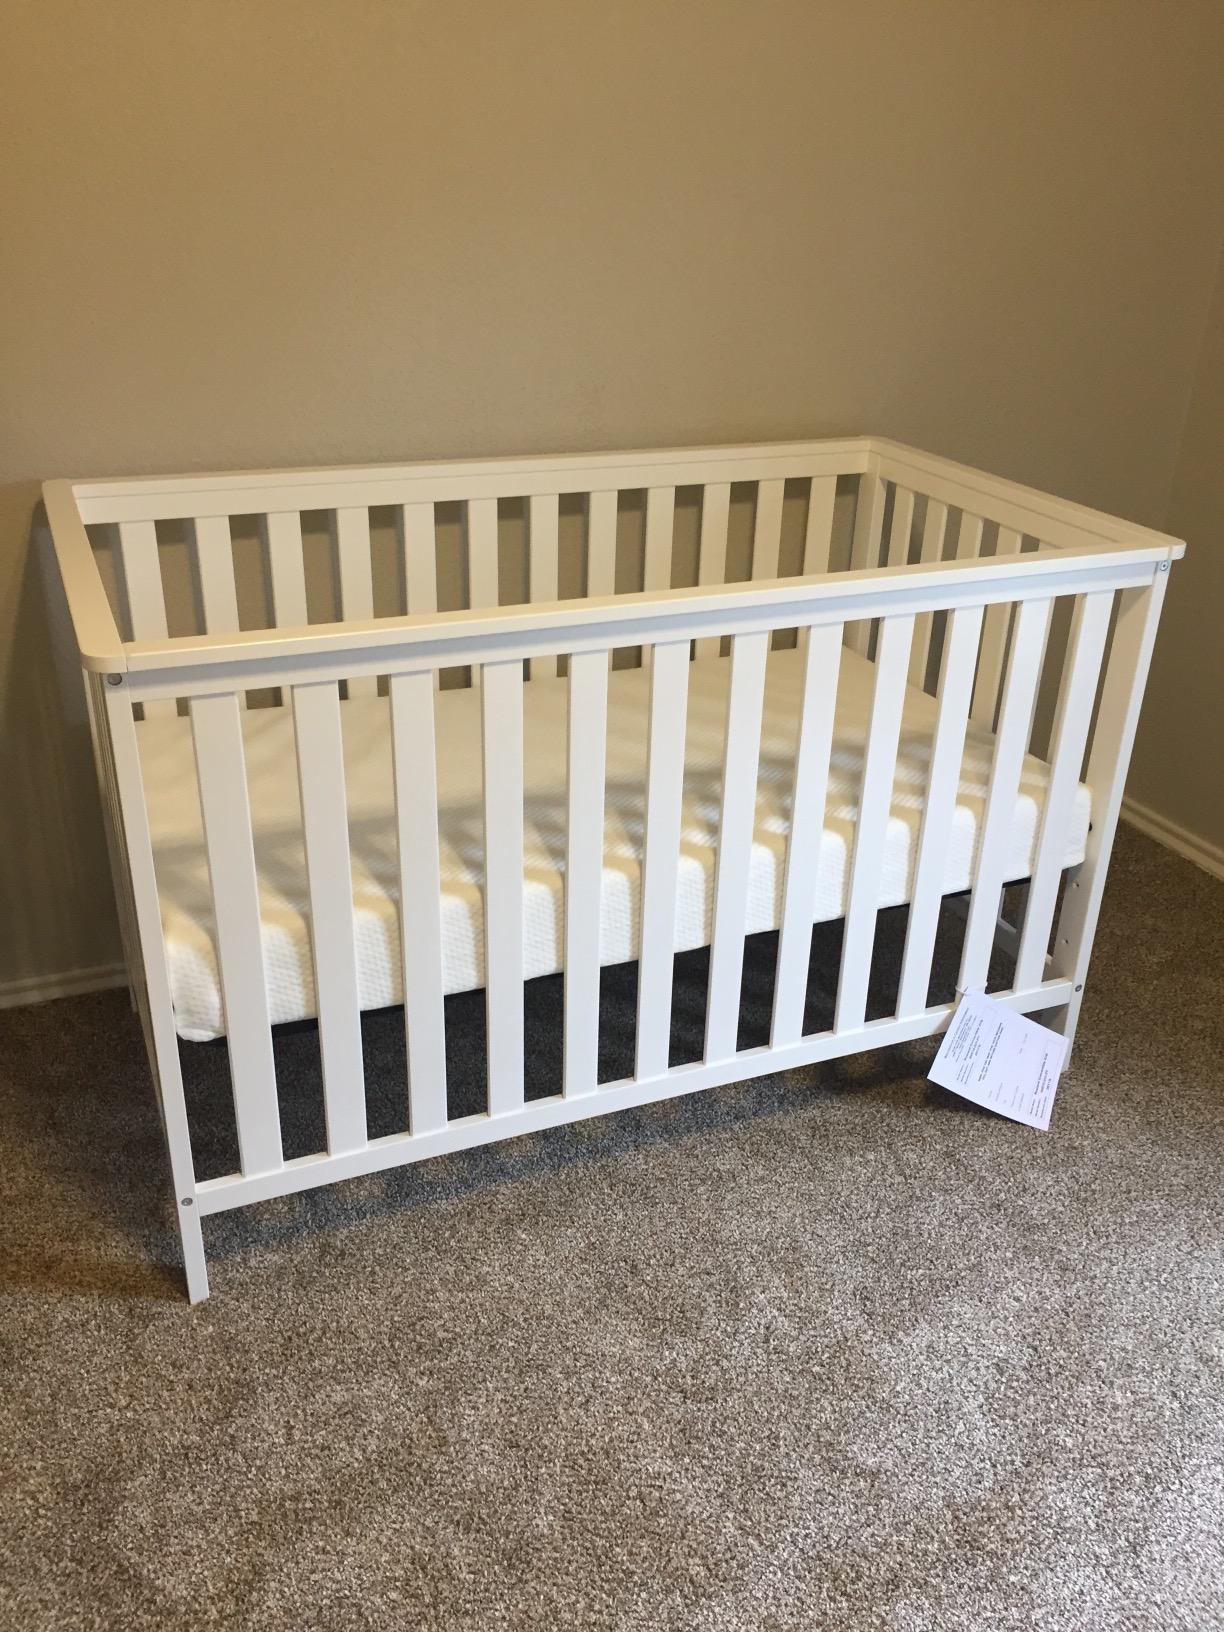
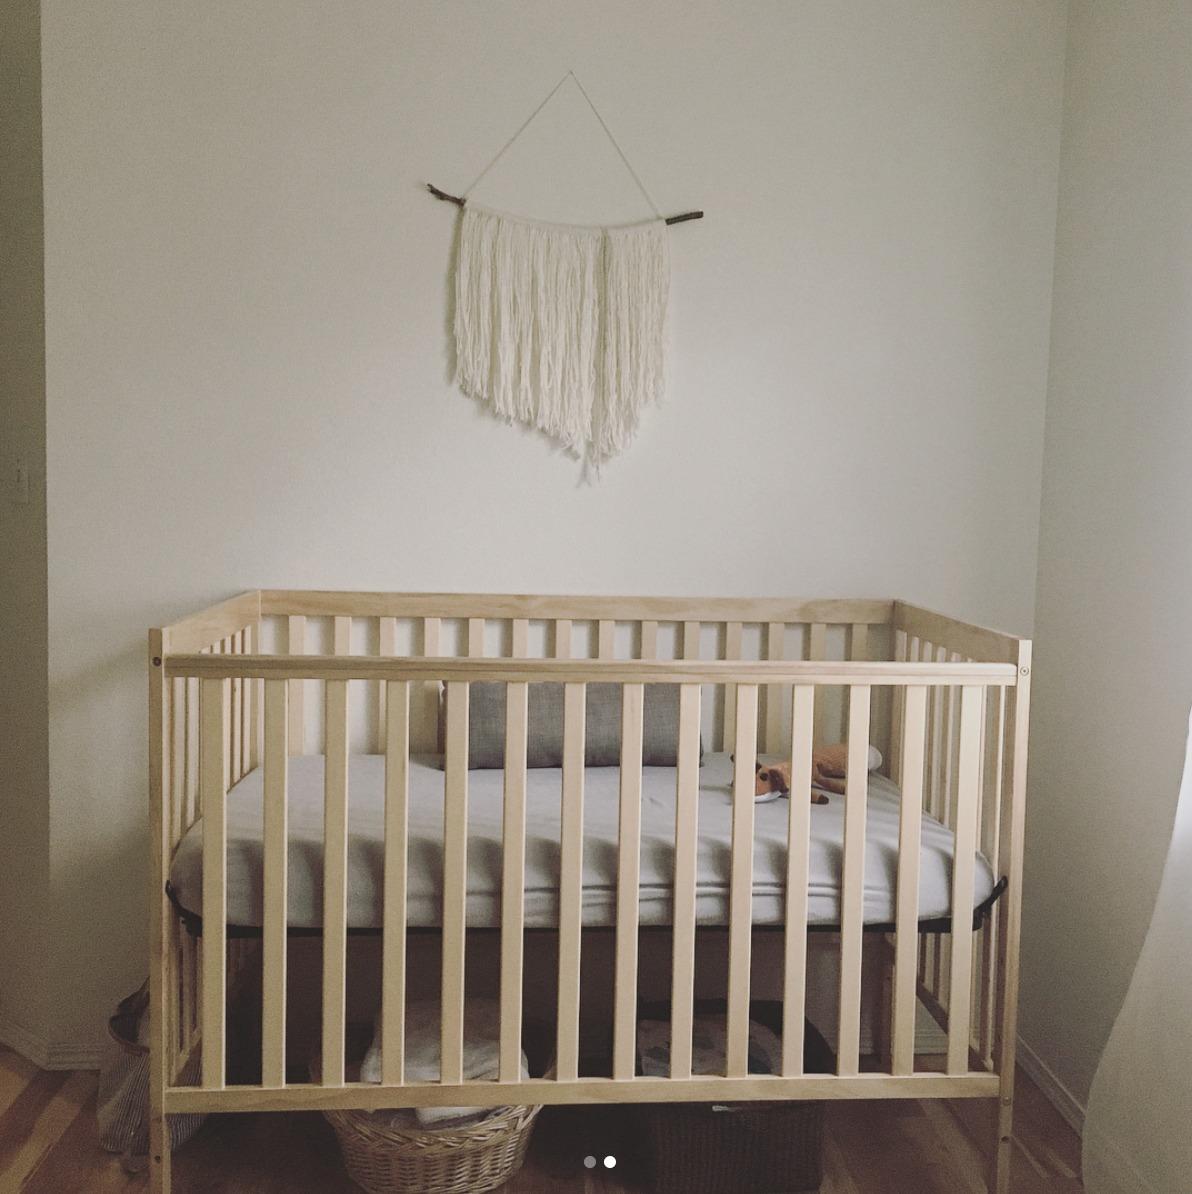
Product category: products_crib
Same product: no